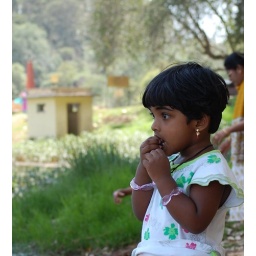
A kid gazing innocently at the river where the tourists were happily sailing in their peddling boat @ Munnar